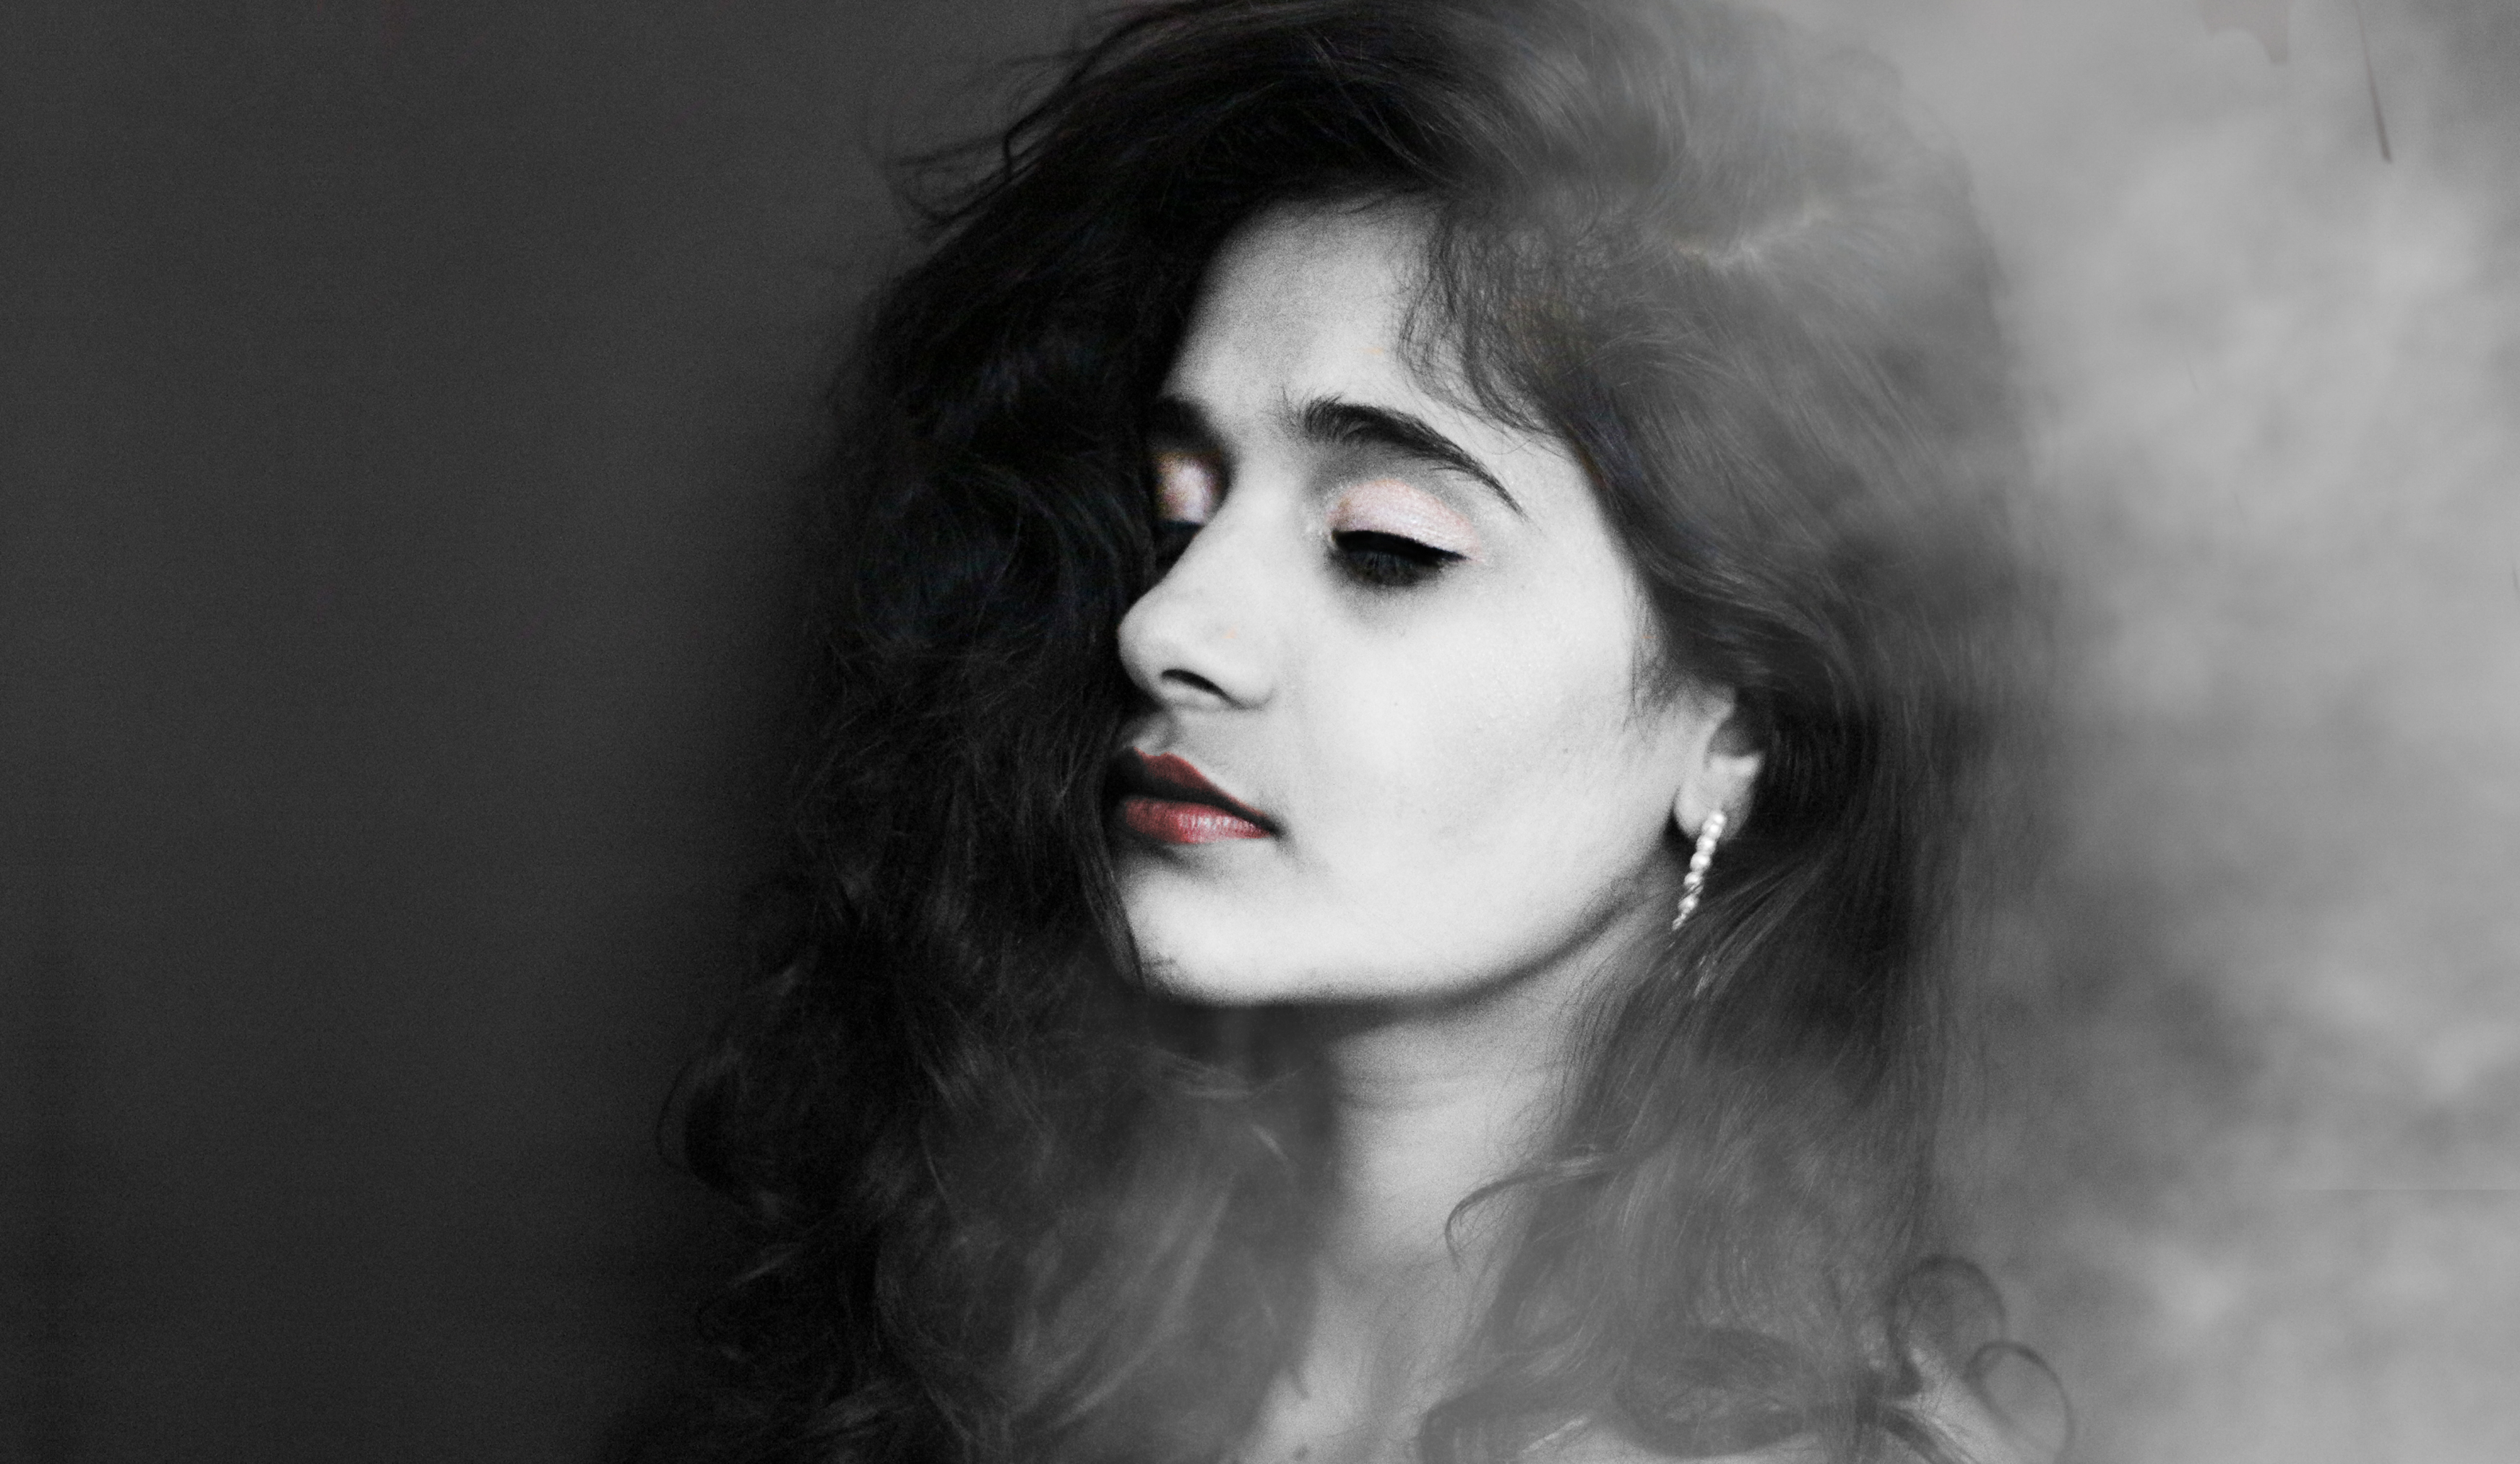
black and white, girl, woman, hair, white, photography, smoke, dark, portrait, model, darkness, fashion, black, monochrome, lady, face, eye, head, beauty, beautiful, photo shoot, monochrome photography, portrait photography, art model